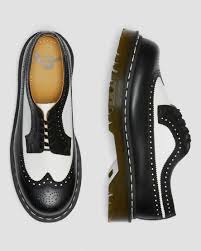
Label: Brogue